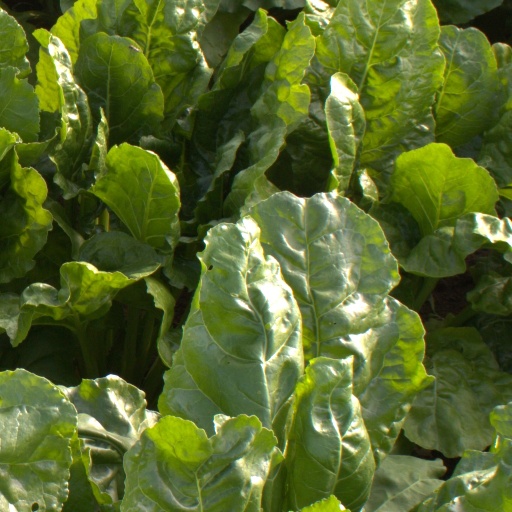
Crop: sugar beet